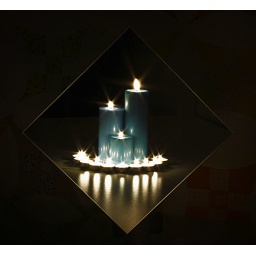
candles in mirror